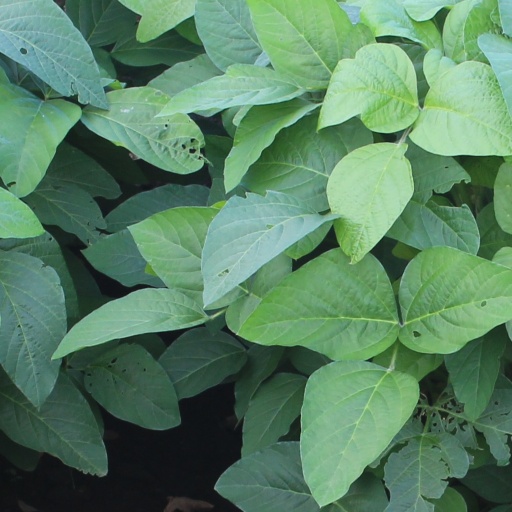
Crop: soybean